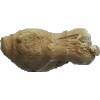
Label: ginger_root